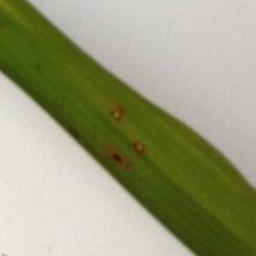
Label: Rice___Leaf_Blast